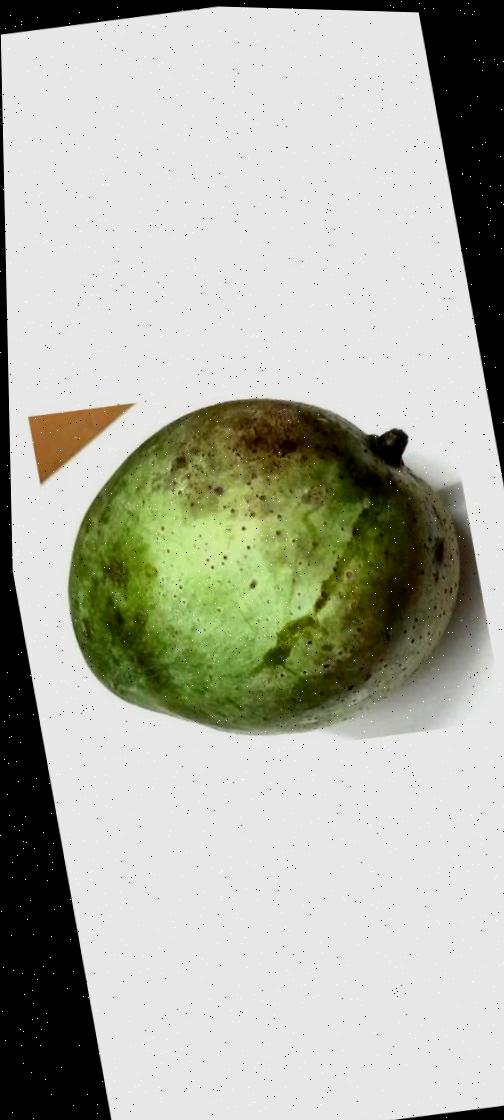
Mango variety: Fazli Classic